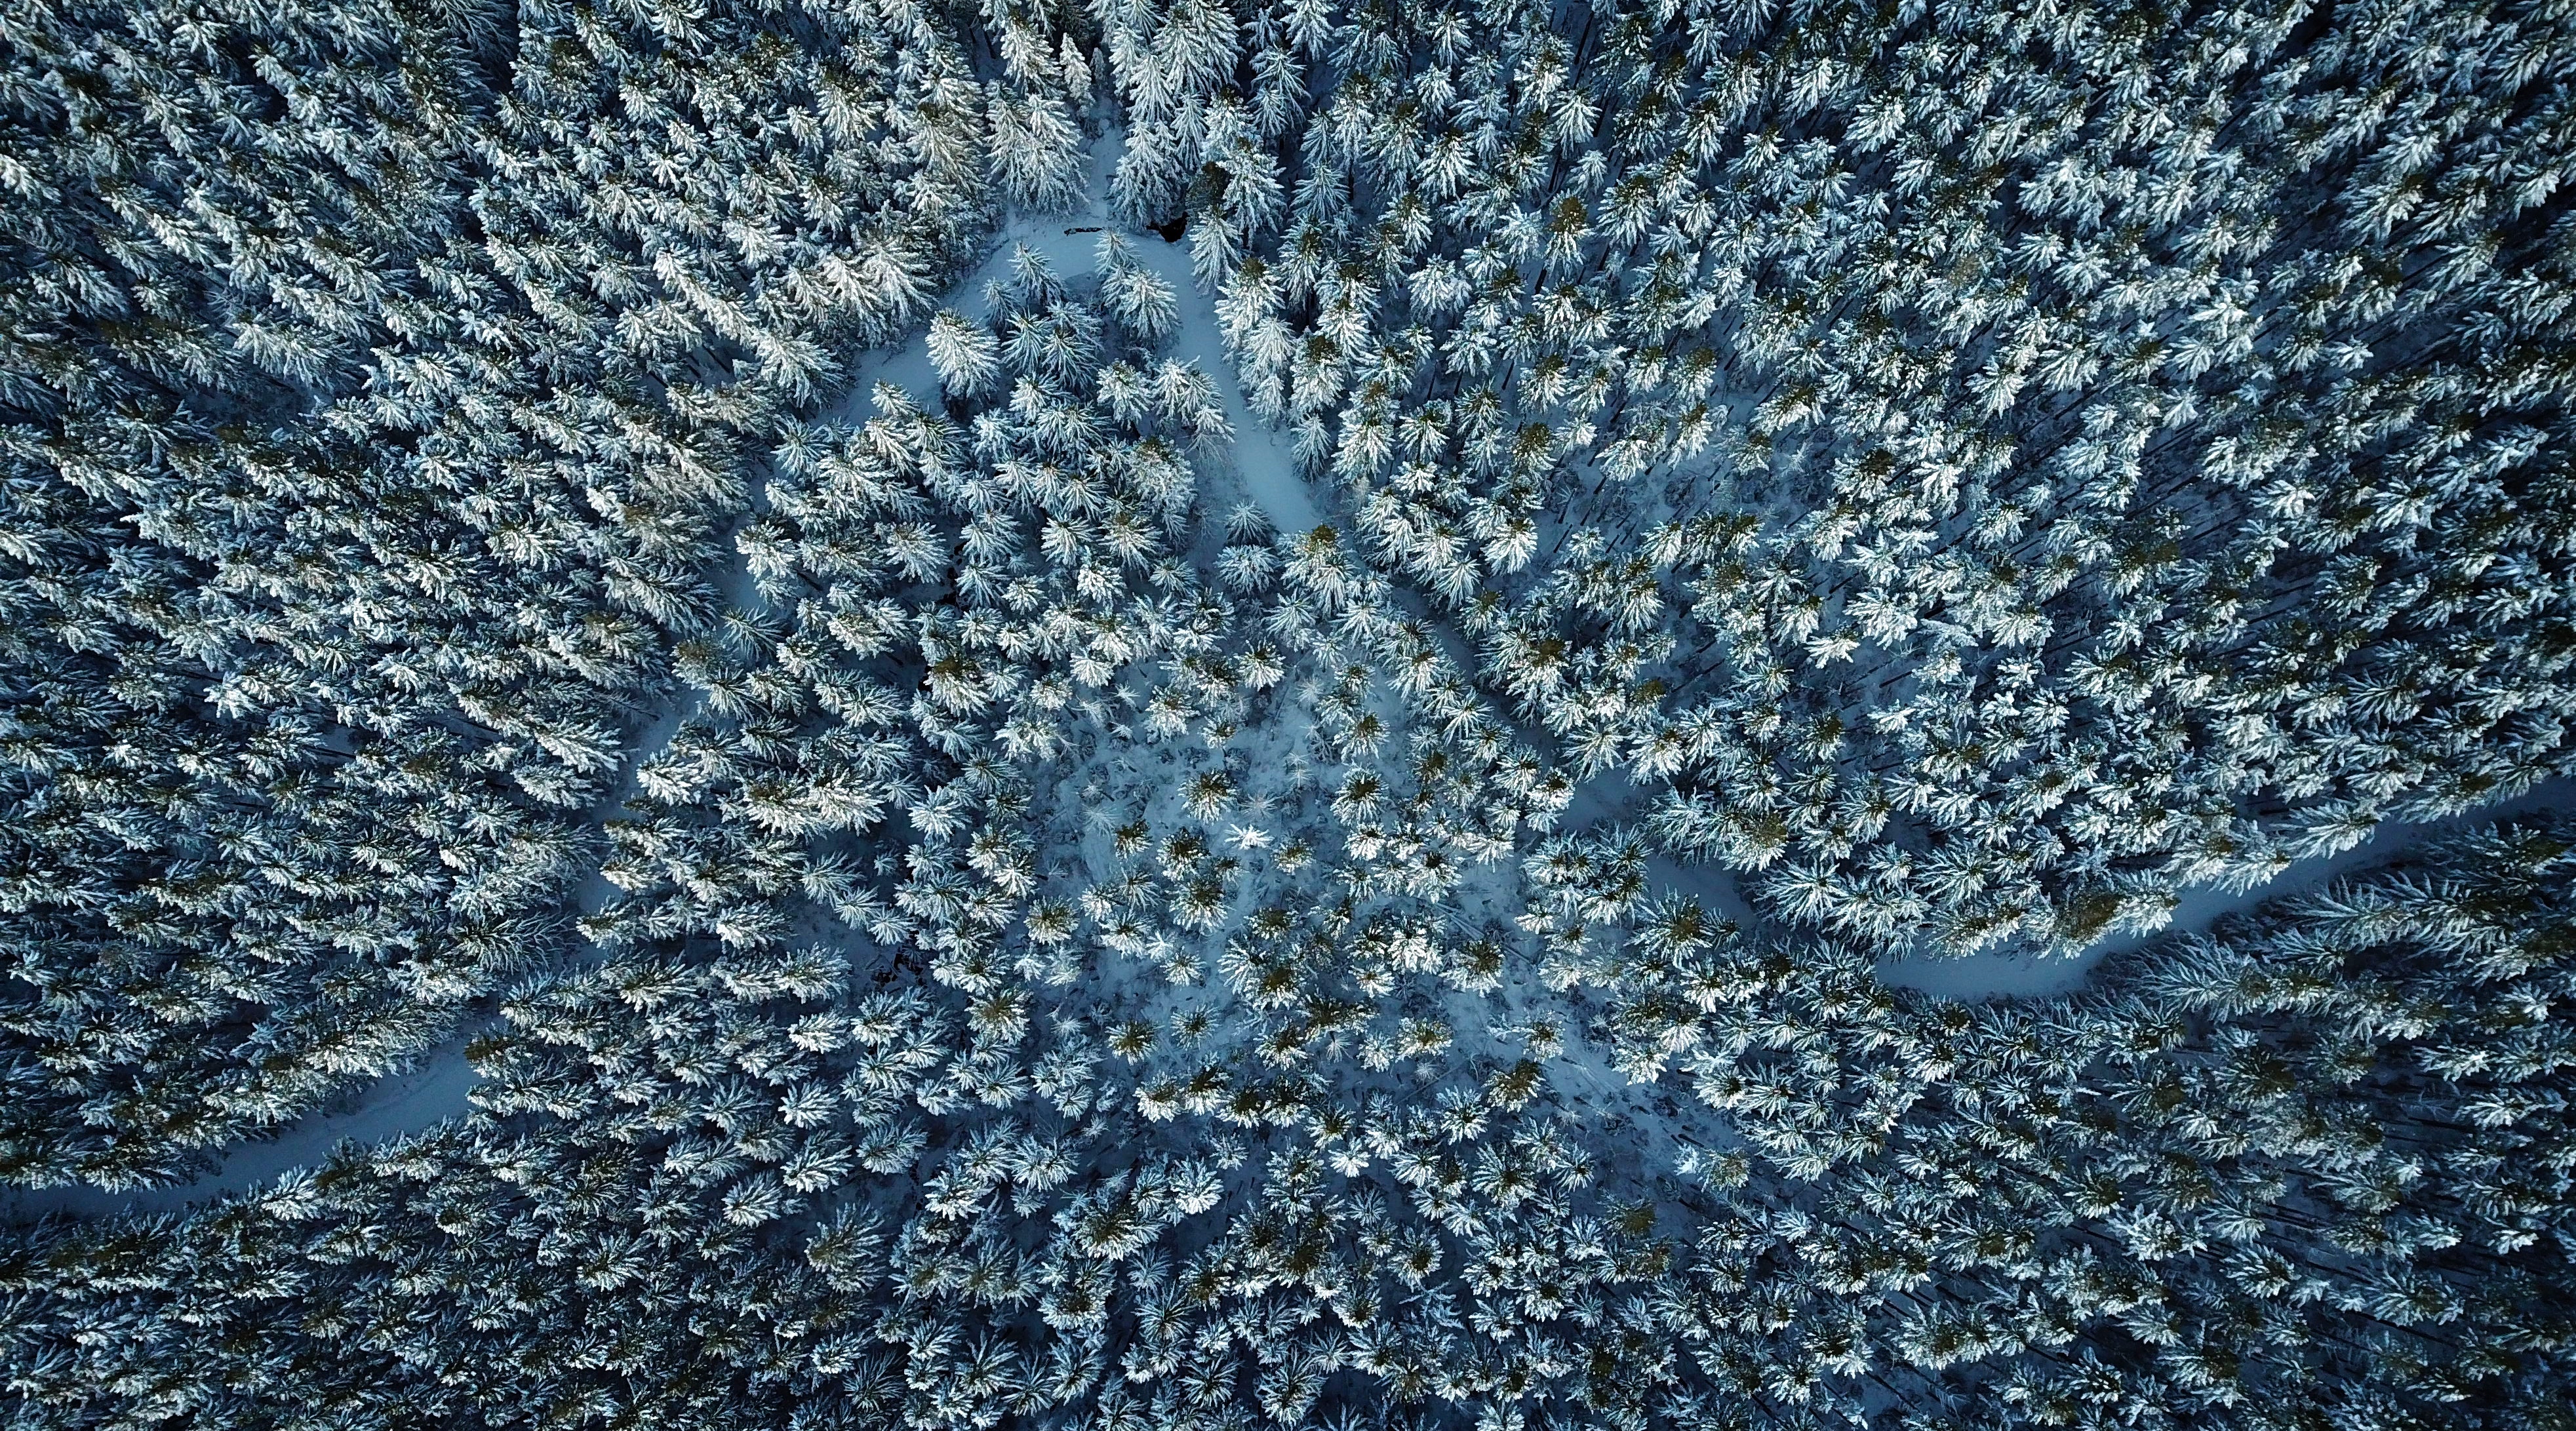
blue, water, sky, frost, tree, pattern, jeans, rock